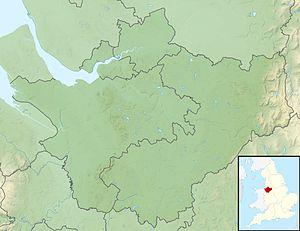
Le Zoo de Chester est un parc zoologique anglais situé sur plusieurs communes des environs de Chester, près de Liverpool, dans le Cheshire. Ouvert en 1931, il est géré par une association reconnue d'utilité publique, la North of England zoological society. Il accueille en moyenne plus d'un million de visiteurs par an, héberge autour de 3 000 animaux et s'étend sur 45 hectares.
Shining Tor est un sommet du Royaume-Uni culminant à 559 mètres d'altitude dans la chaîne des Pennines, à la frontière entre les comtés du Cheshire, dont il est le point culminant, et du Derbyshire, en Angleterre. Il fait partie du parc national de Peak District. Il peut être facilement gravi en randonnée pédestre.